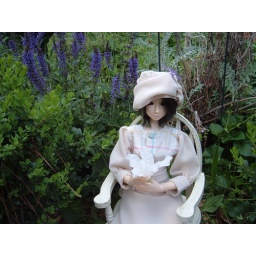
She holds a white flower in the twilight of early spring.